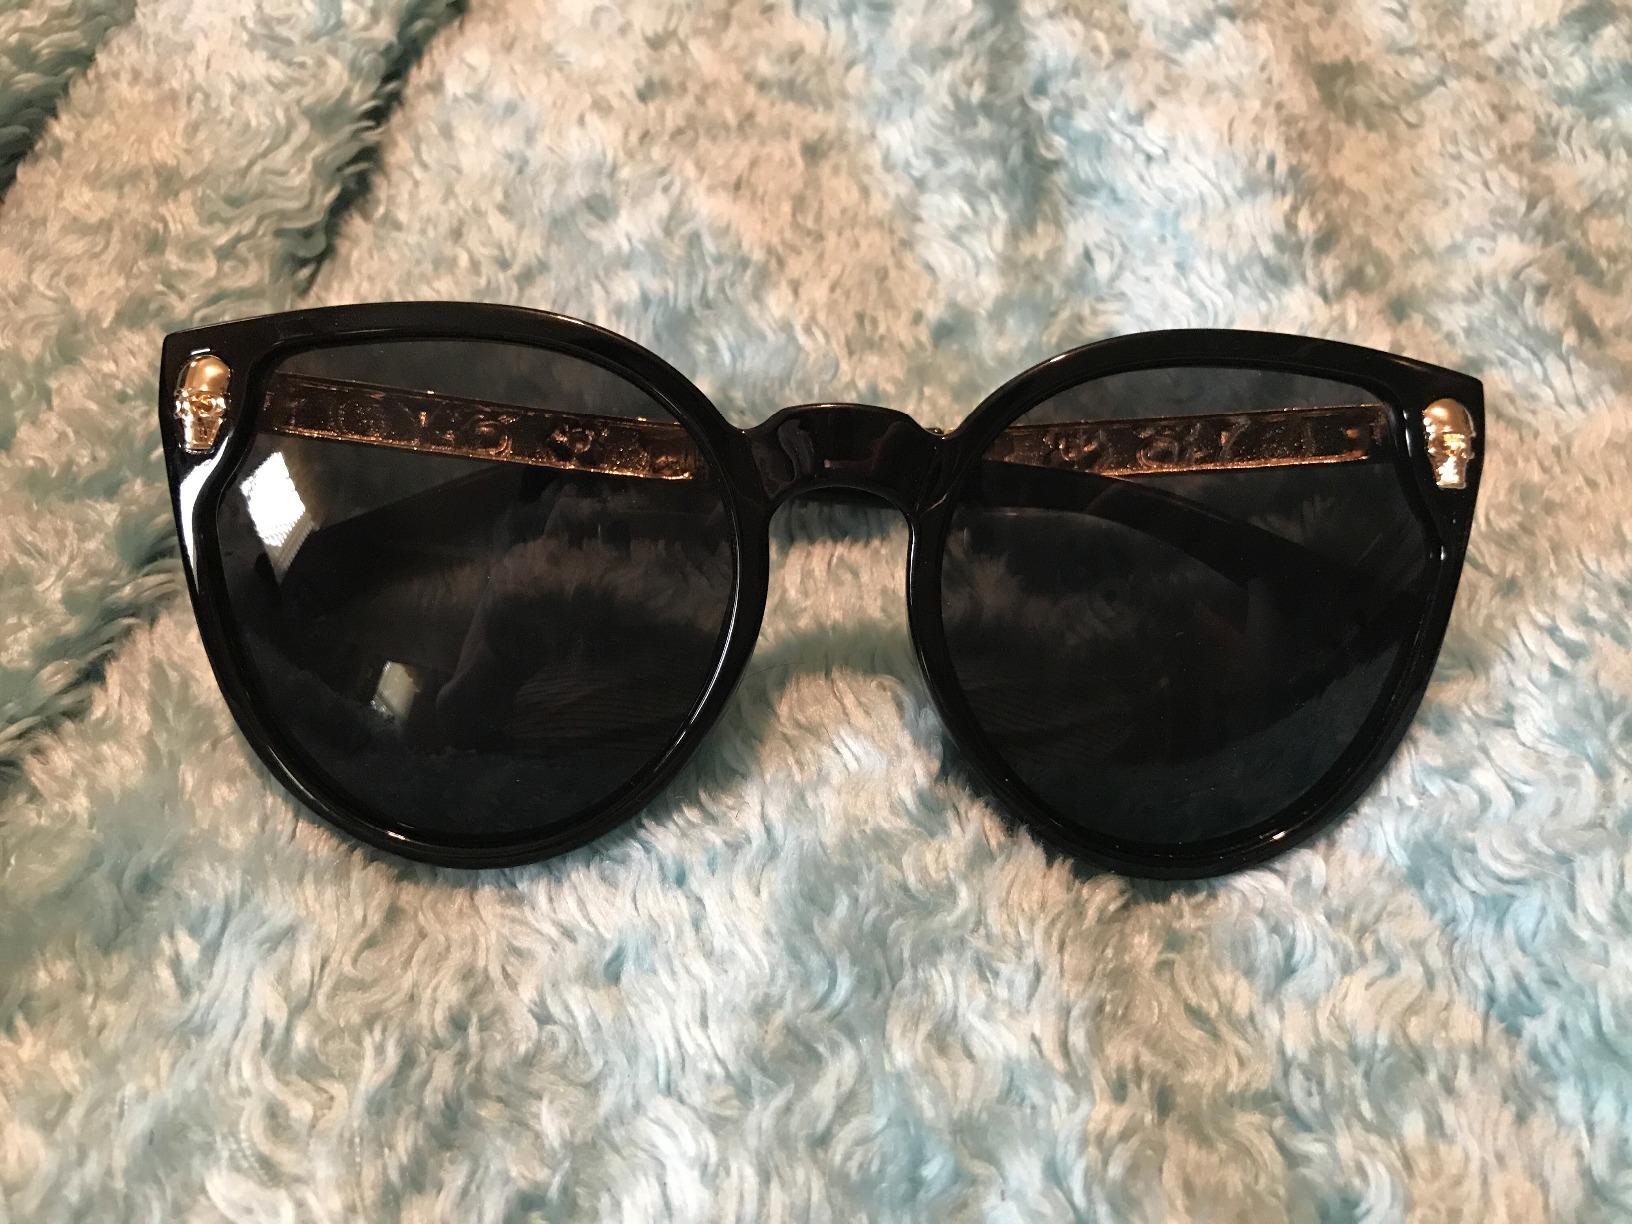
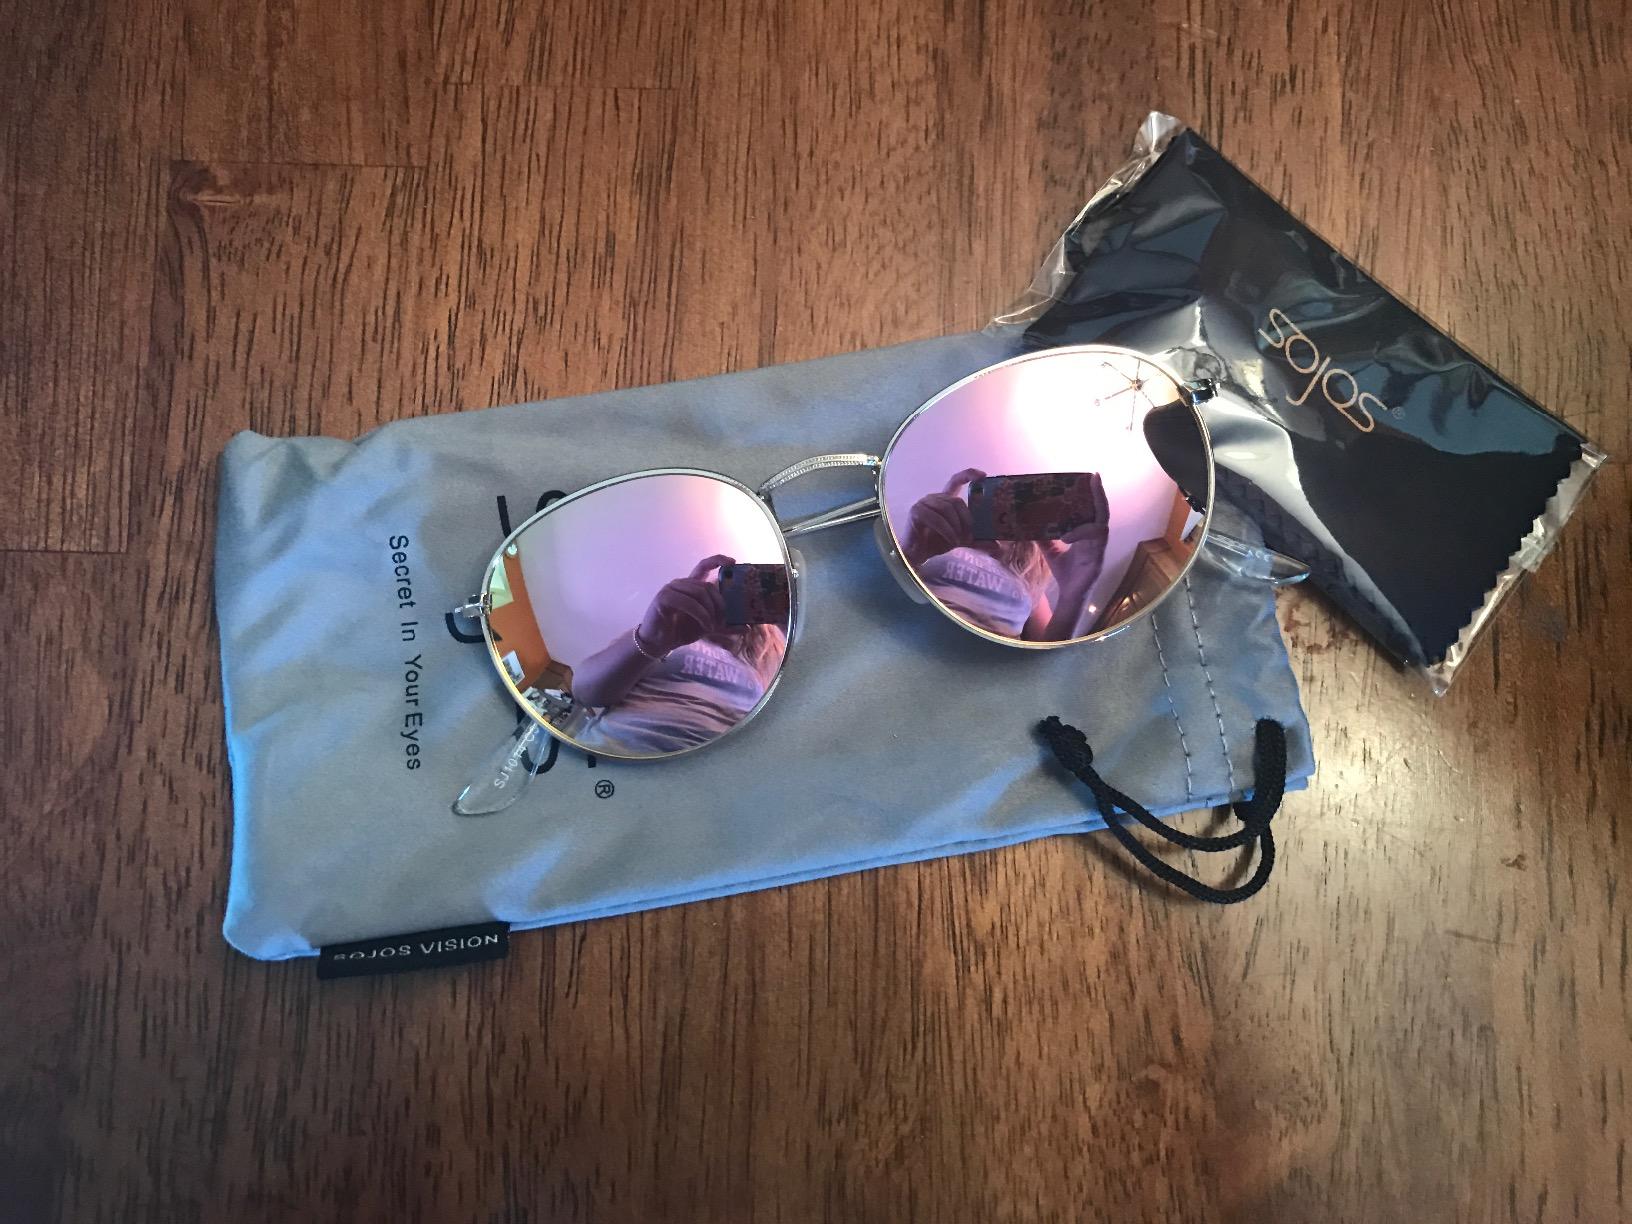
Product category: accessories_sunglasses
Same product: no